Mac DeMarco

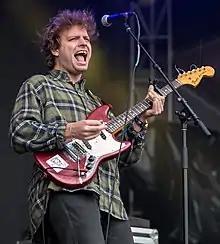
DeMarco performing in 2014

Living in the Killarney neighbourhood, he released a self-produced album, "Heat Wave", as a part of the indie rock project Makeout Videotape in 2009. The album sold out its 500-unit run. DeMarco worked on "psychedelic" video projects during this time. He was joined by Alex Calder and Jen Clement, signed to Unfamiliar Records, and toured with Vancouver band Japandroids in 2009. In 2011, DeMarco moved from Vancouver to Montreal to begin recording as a solo artist. Failing to find work as a musician, he participated in medical experiments for money and worked on a road paving crew. On January 9, 2012, record label Captured Tracks announced the signing of DeMarco. In early 2012, he released an LP titled "Rock and Roll Night Club". The four-track-recorded album features skits and slowed-down vocals.